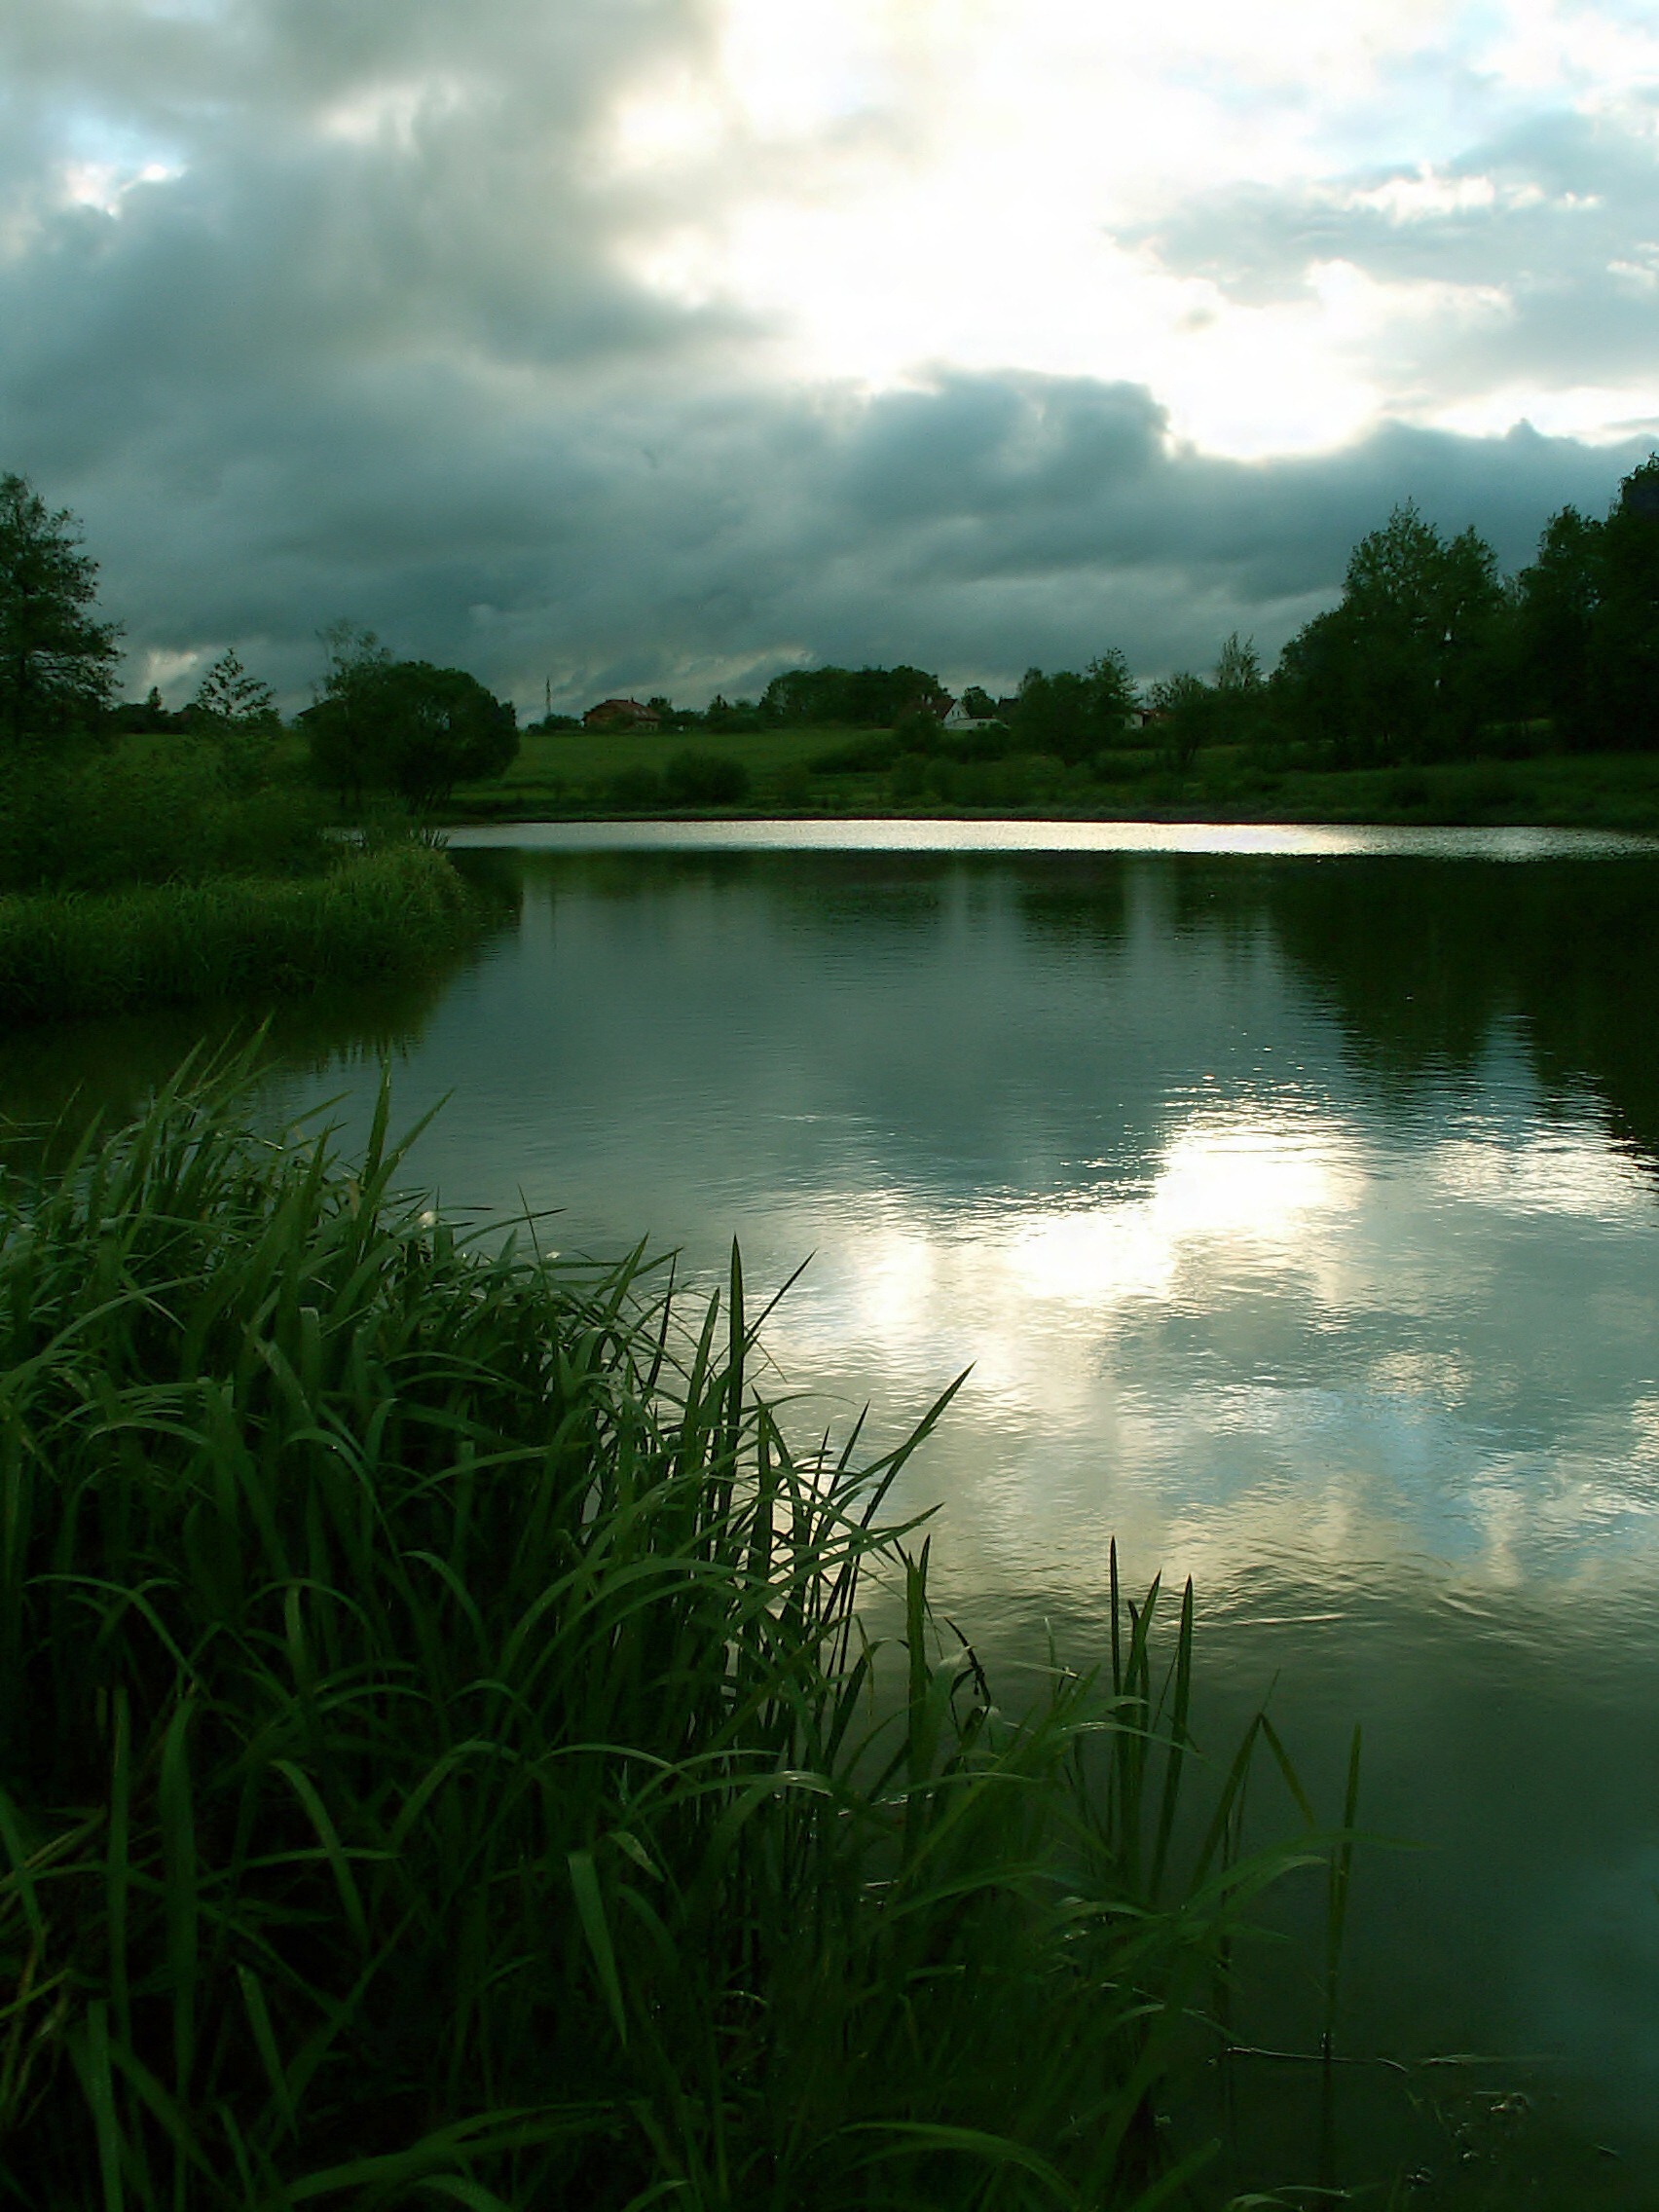
landscape, tree, water, nature, forest, grass, cloud, sky, mist, meadow, sunlight, morning, leaf, lake, river, pond, evening, green, reflection, reservoir, body of water, clouds, wetland, habitat, evening sky, rural area, water level, natural environment, atmospheric phenomenon, grass family